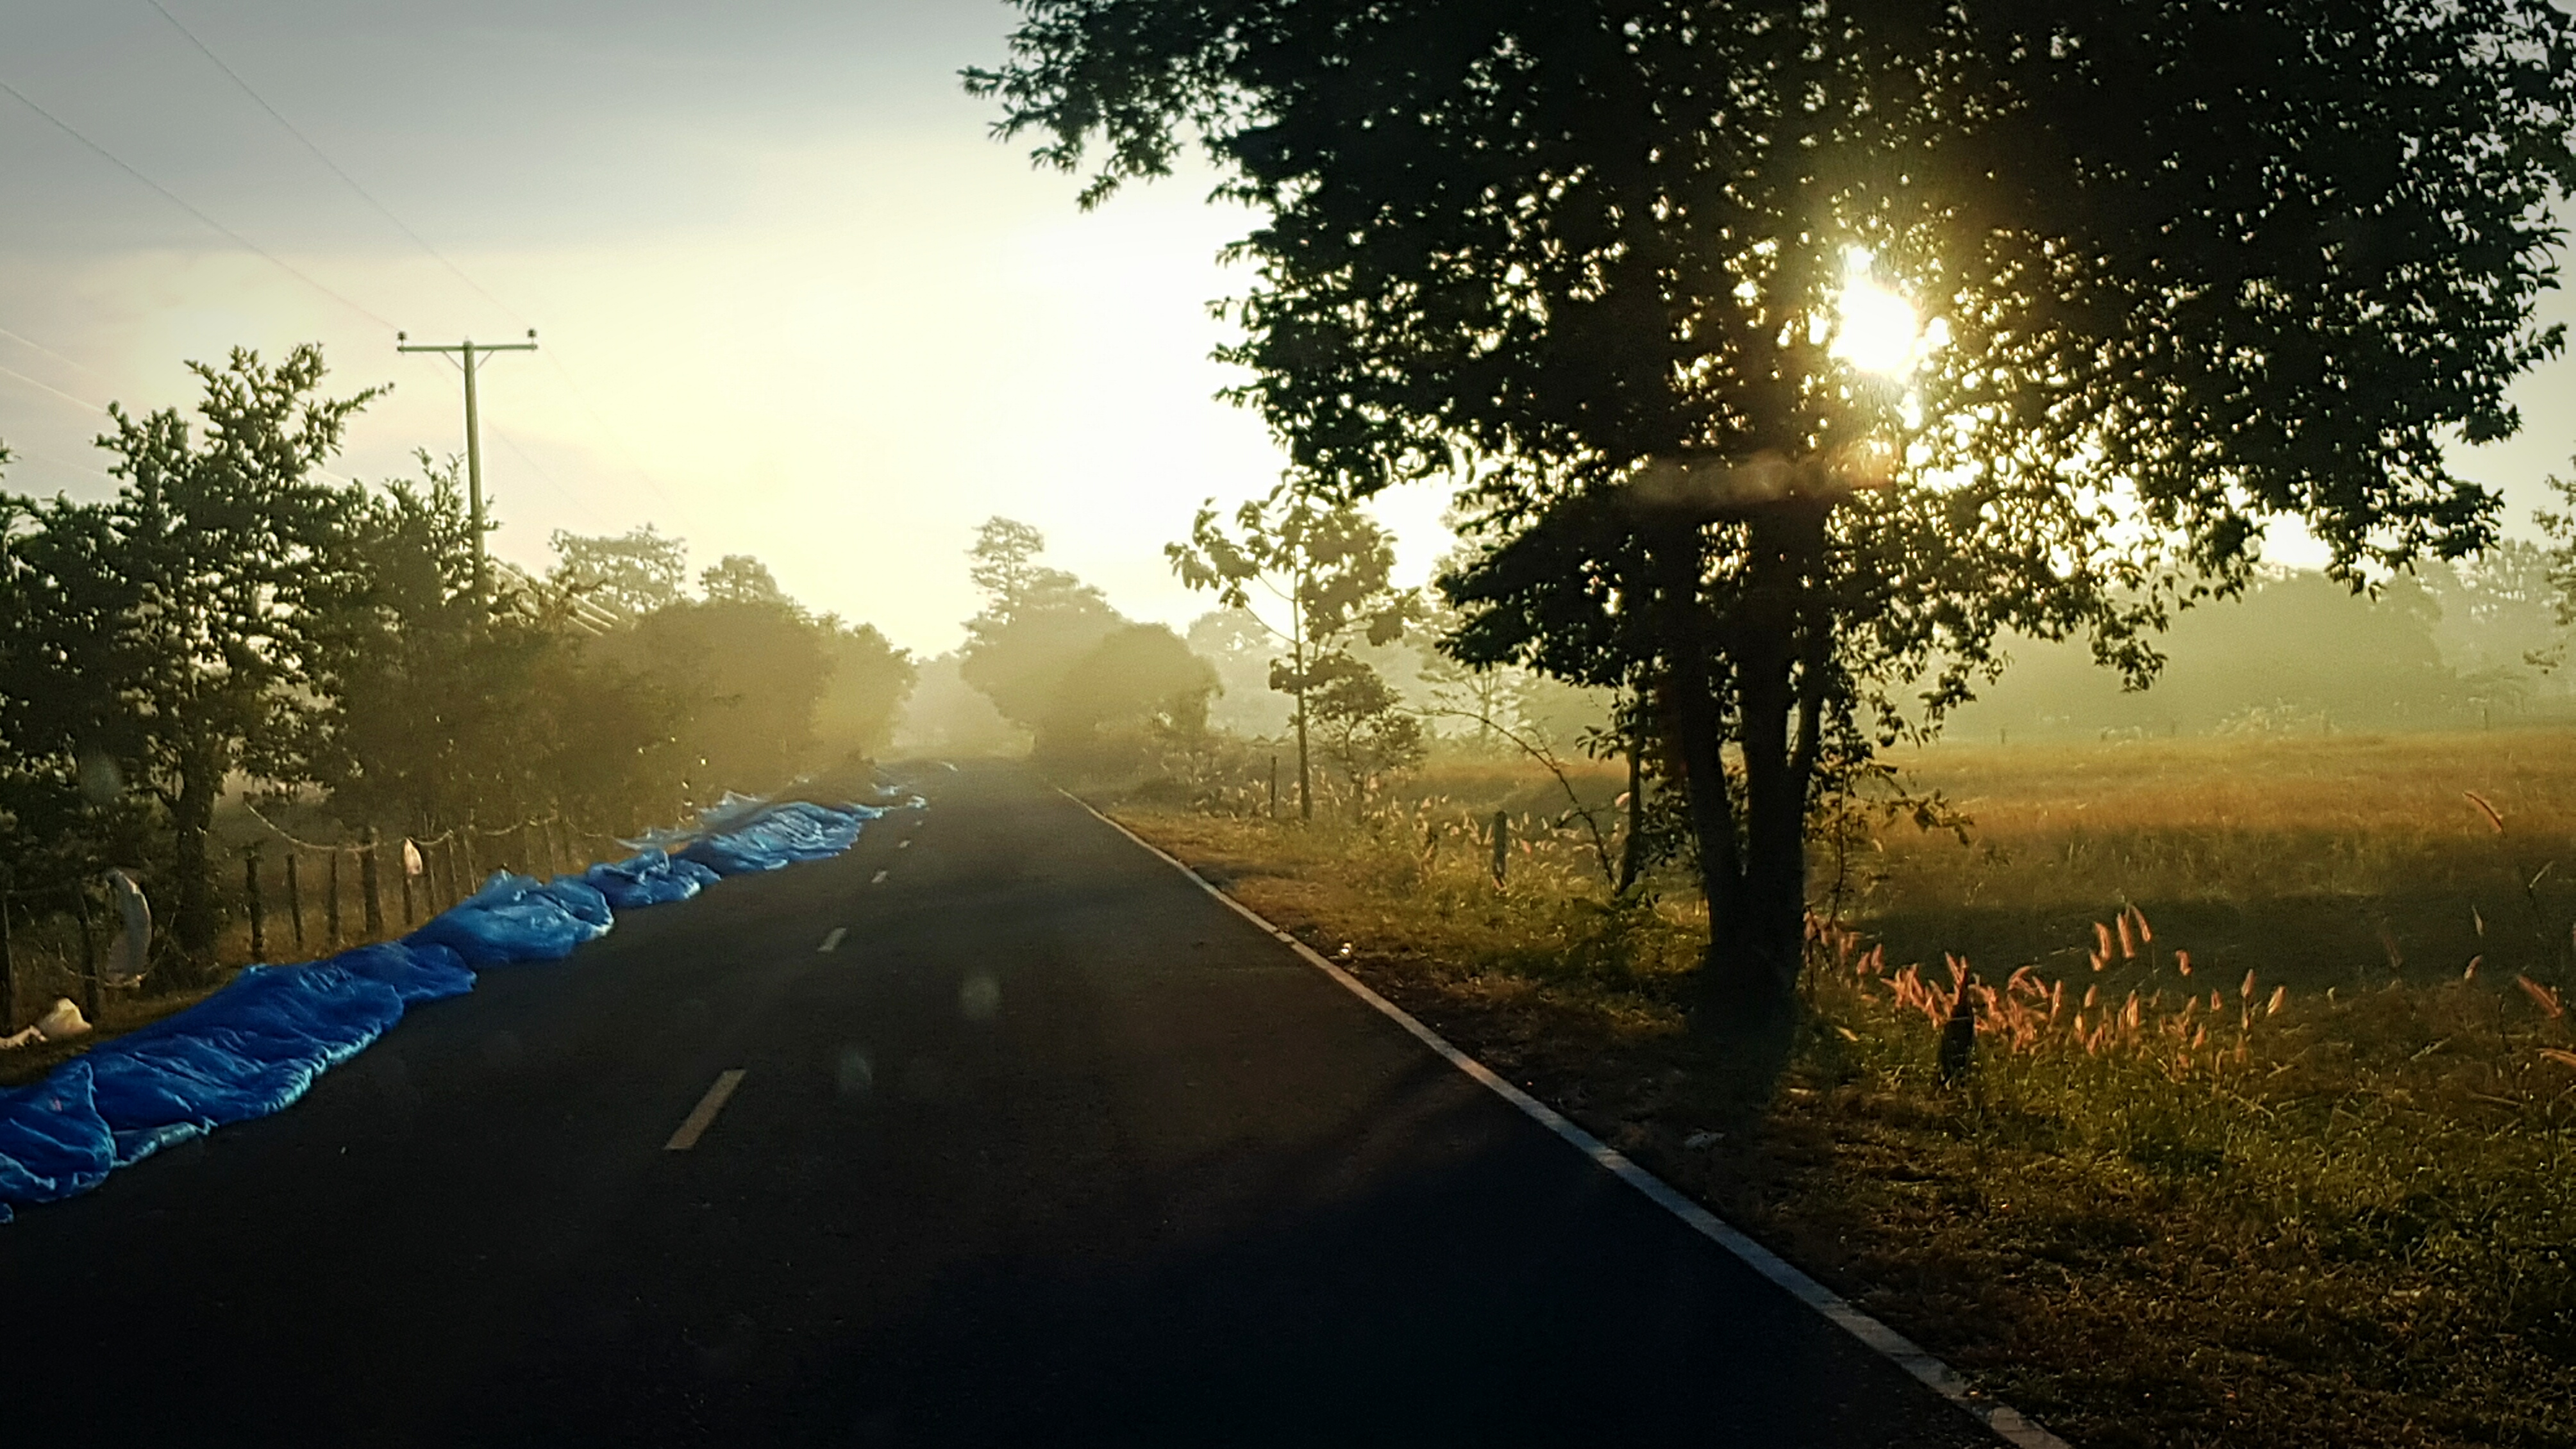
sunlight, light, through, morning, rice field, harvest, road, street, fog, silouhette, shadow, nature, asia, agriculture, rural, sky, tree, path, atmosphere, sunrise, dawn, evening, mist, phenomenon, sun, landscape, forest, grass, computer wallpaper, plant